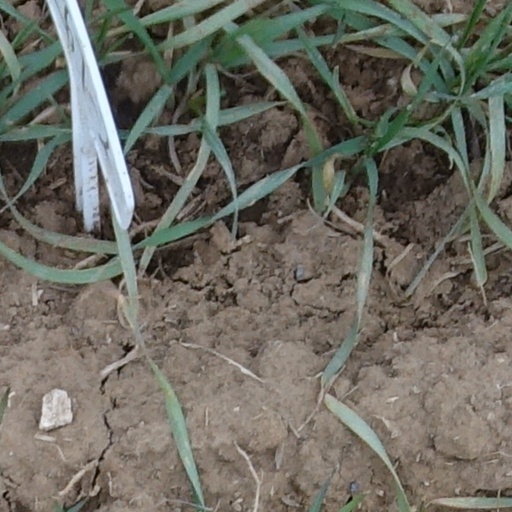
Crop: wheat